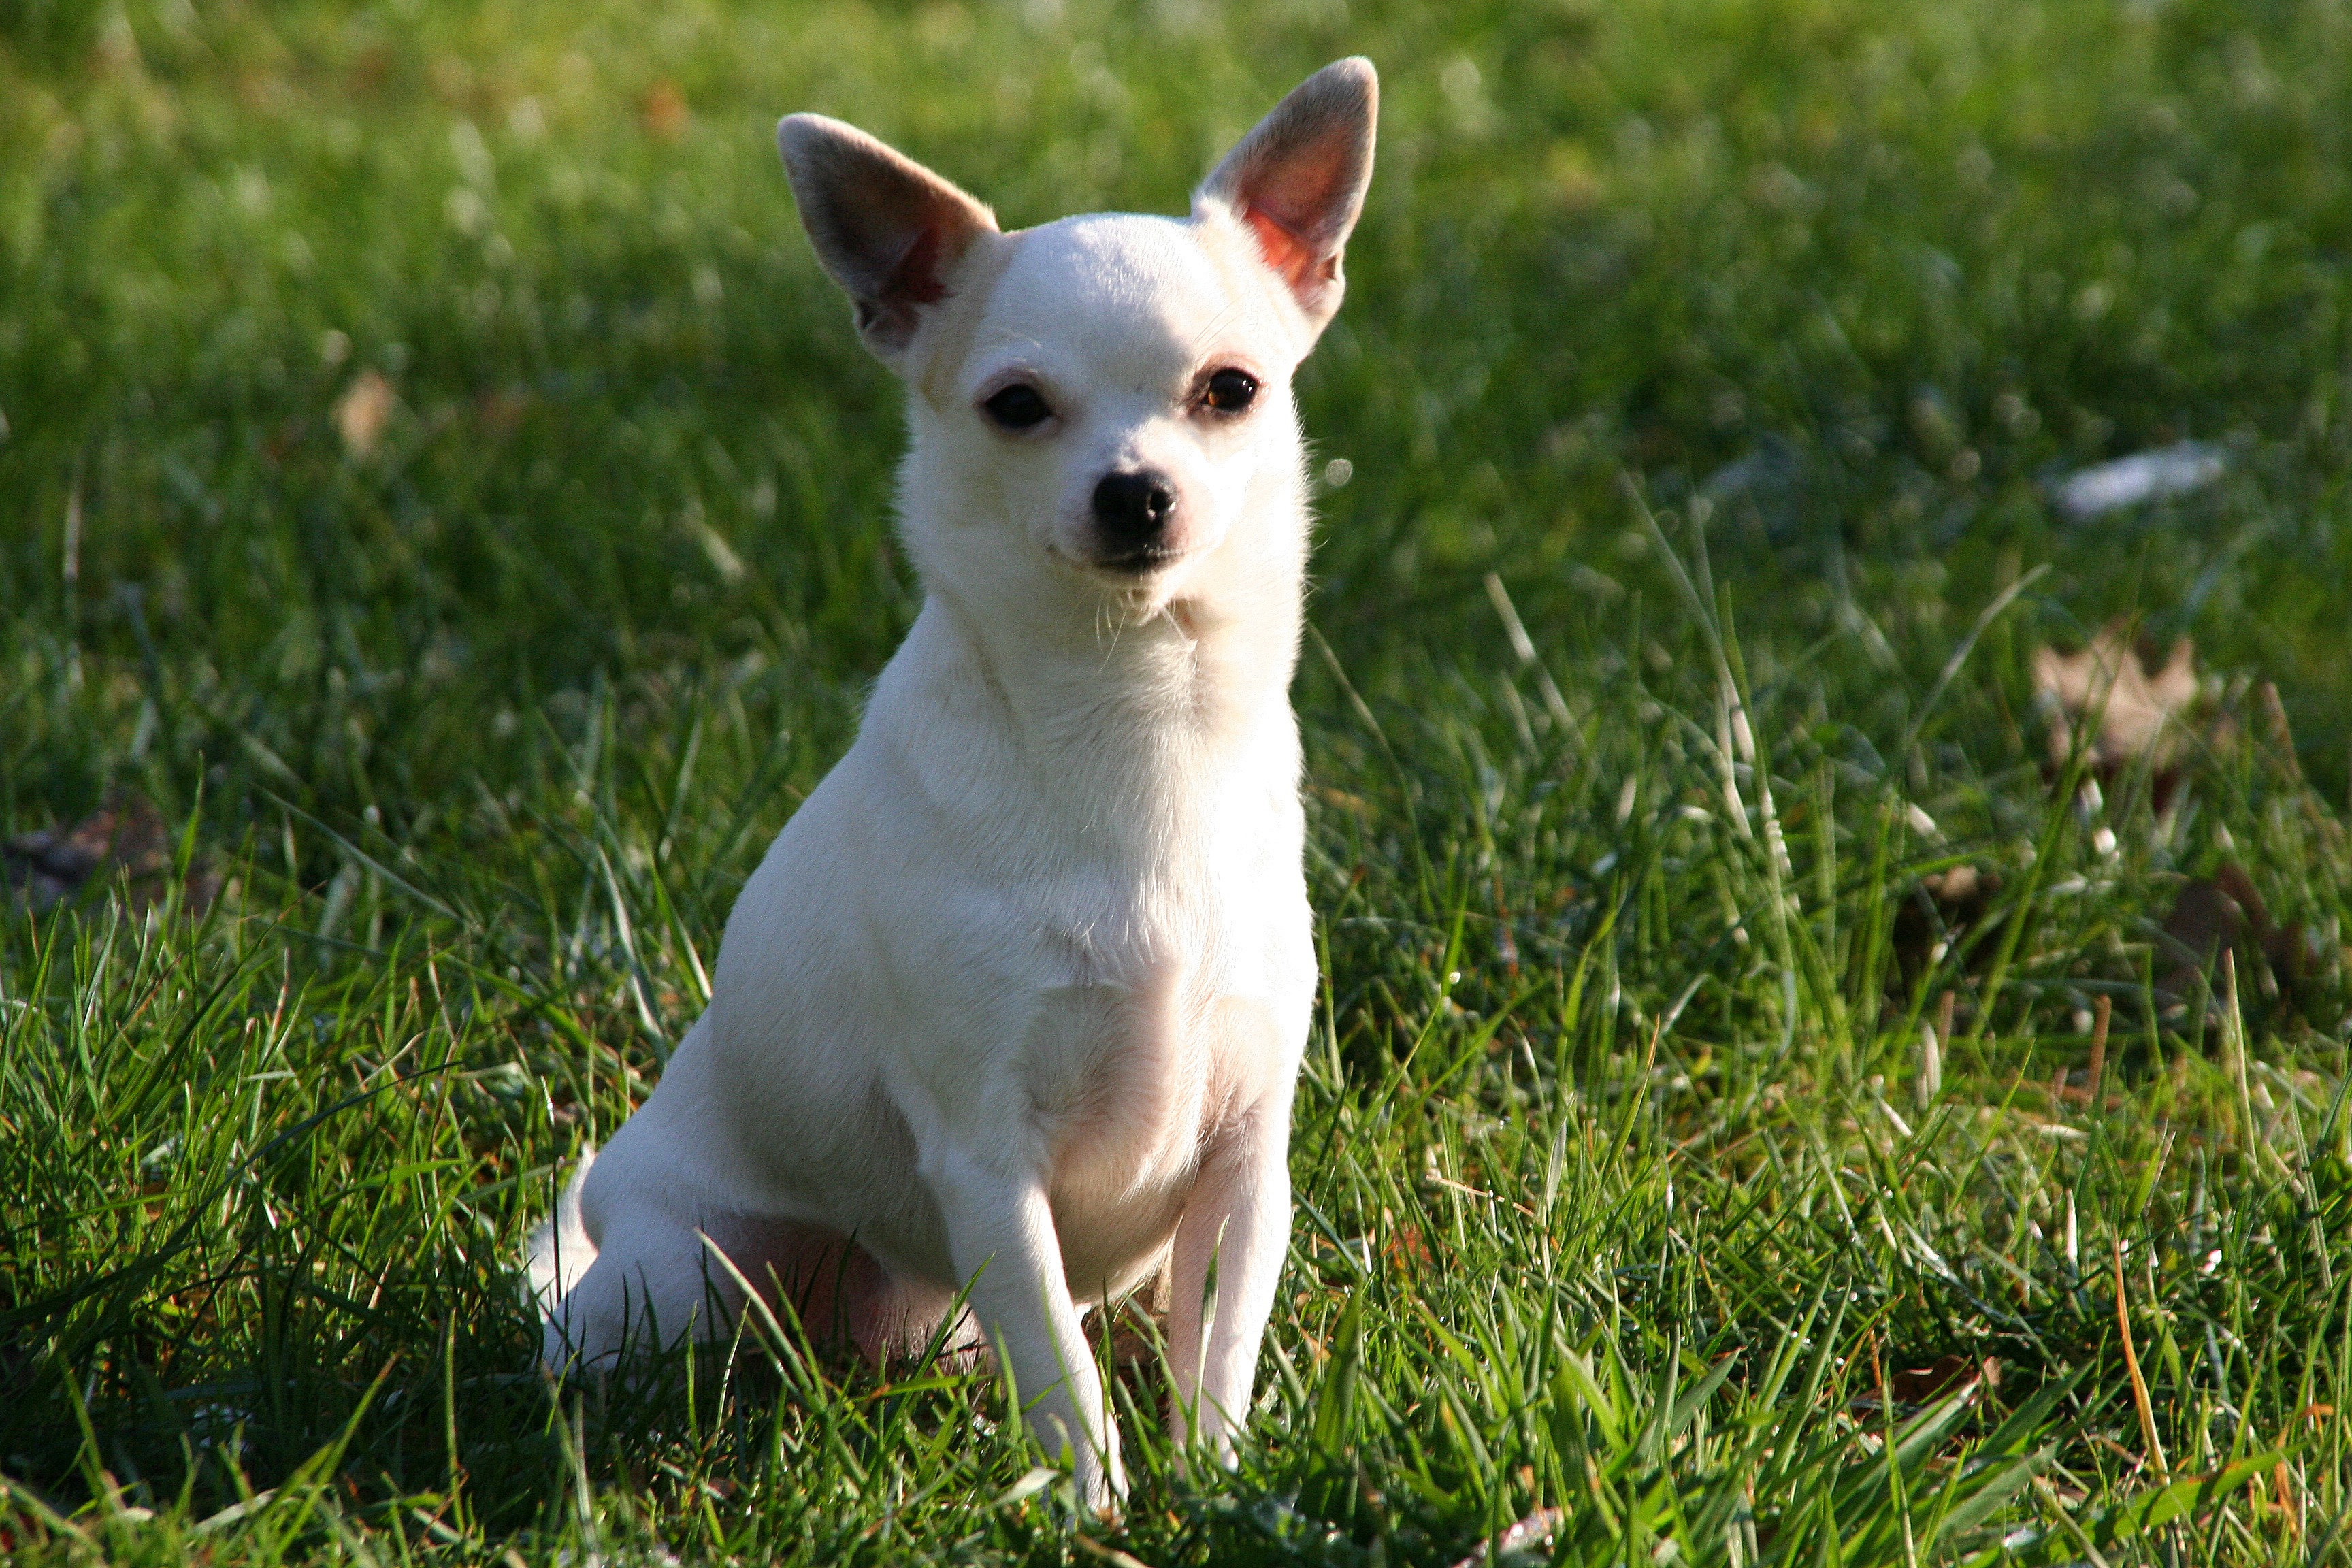
dog, animal, mammal, vertebrate, chihuahua, dog breed, dog like mammal, carnivoran, toy fox terrier, chiuahua